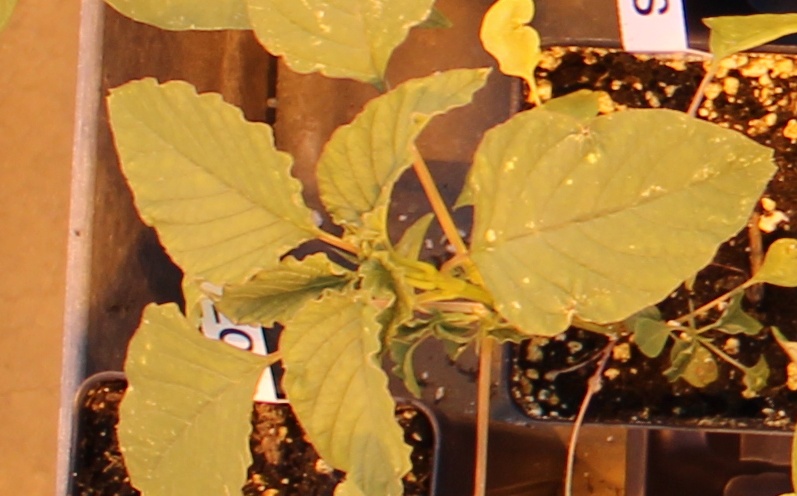
Label: Palmer Amaranth